Dr. Christian Meets the Women

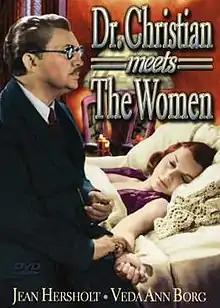

Dr. Christian Meets the Women is a 1940 American film directed by William C. McGann, one of the series of six Dr. Christian films featuring Jean Hersholt.